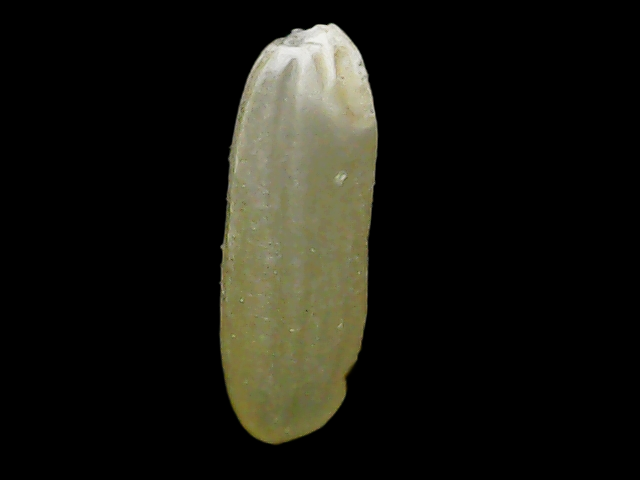
Rice variety: Binadhan11